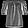
Label: Shirt